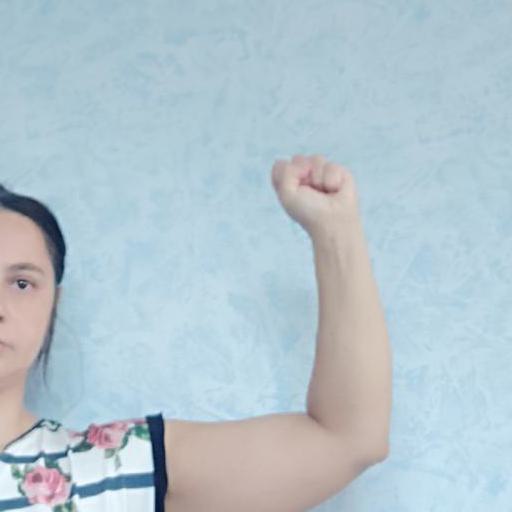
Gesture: fist